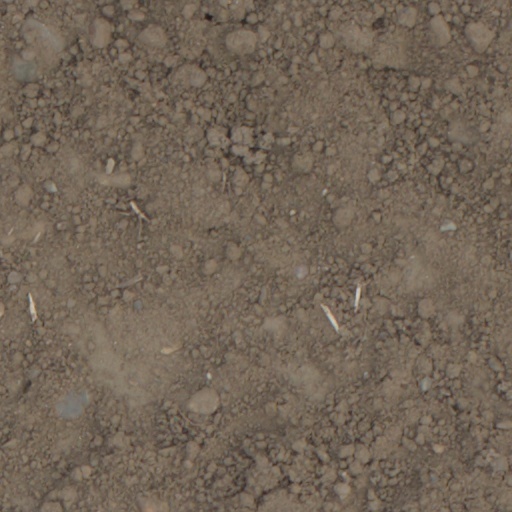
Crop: wheat